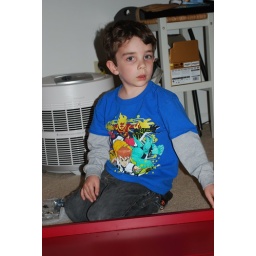
Barn door red pantry fun, already making a world of a difference in our small kitchen.